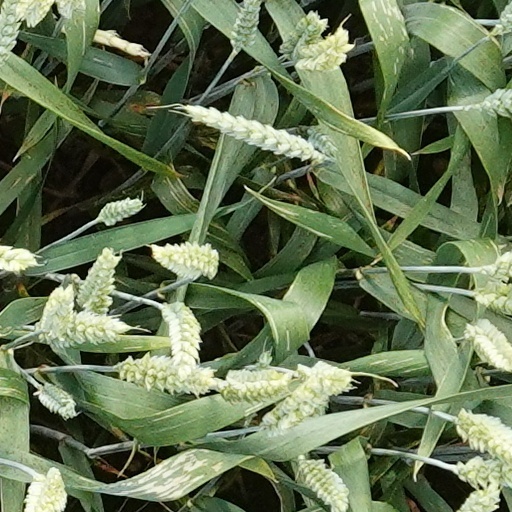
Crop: wheat